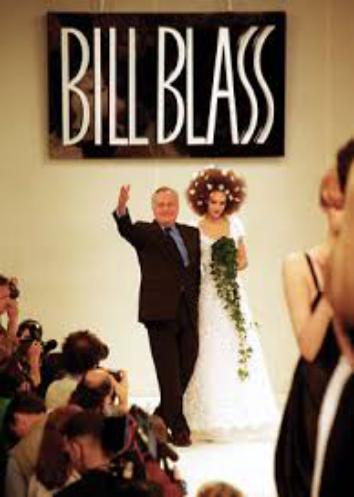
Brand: Bill Blass
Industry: Clothes